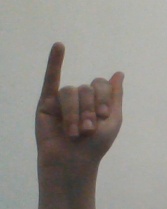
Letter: meem